Star Trek Timelines

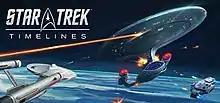

Star Trek Timelines is a strategy role playing video game developed by Disruptor Beam for iOS and Android devices, Facebook, Facebook Gameroom, the Amazon Store, and Steam. On March 4, 2020 Tilting Point acquired the game from Disruptor Beam and created a new studio Wicked Realm Games to support the title. The player is the captain of a ship and can form their ship's crew from characters from any era of "Star Trek", while steering the fate of the galaxy through diplomacy, science and force of arms.